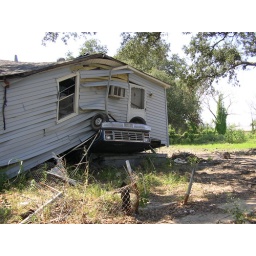
car under house 2